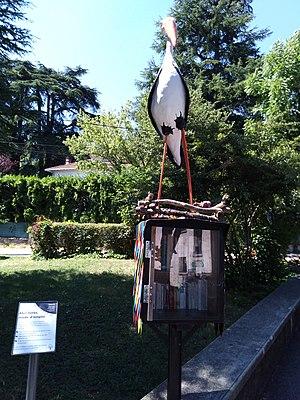
Abri-livres de La Tronche
Une microbibliothèque est un élément de mobilier urbain offrant des livres, par exemple un meuble déposé au coin d'une rue ou une étagère dans la cour d'un particulier, quelquefois sur un parking de supermarché ou dans un jardin public. Cet élément peut également être situé dans une structure publique. Les amateurs, quelques fois simples passants, sont invités à y prendre ou à y laisser des livres selon une démarche d'échange.